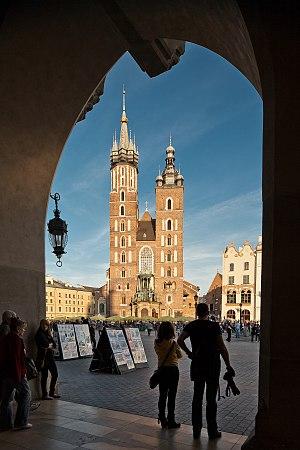
Cracovie est le chef-lieu de la voïvodie de Petite-Pologne. Située au bord de la Vistule, cette ancienne capitale de la Pologne, riche de mille ans d'histoire est considérée comme le véritable centre culturel et intellectuel du pays, qui s’enorgueillit de posséder l’une des plus anciennes universités d’Europe Centrale, l'Université Jagellonne.